Ständchen (Strauss)

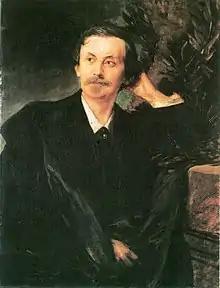
Adolf Friedrich von Schack, the author of the lyrics, portrait by Lenbach

Schack was a wealthy aristocrat who was a poet, linguist, diplomat and art collector. He was born in Mecklenburg and lived in Munich from 1855 onward. His translations of Persian poems were among his outstanding contributions. Strauss set ten poems by Schack, the six in the Opus 17 collection, following on from four in his earlier Opus 15 songs (which included Winternacht).